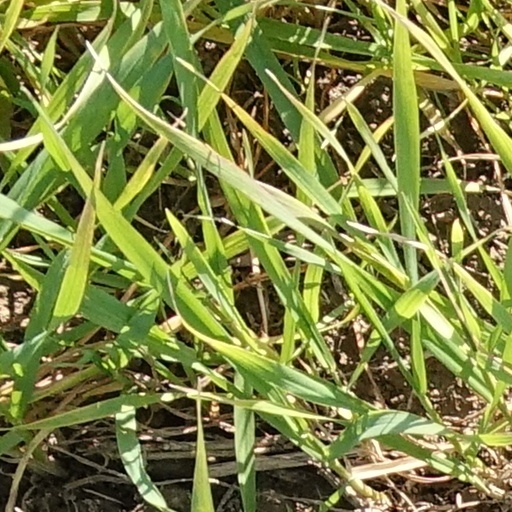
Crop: wheat